Barton Fink

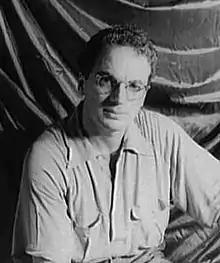
The resemblance of Clifford Odets (pictured here) to actor John Turturro is "striking", according to critic R. Barton Palmer.

Another symbolic sound is the hum of a mosquito. Although Fink's producer insists that these parasites don't live in Los Angeles (since "mosquitos breed in swamps; this is a desert,") its distinctive sound is heard clearly as Barton watches a bug circle overhead in his hotel room. Later, he arrives at meetings with mosquito bites on his face. The insect also figures prominently into the revelation of Audrey's death; Barton slaps a mosquito feeding on her corpse and suddenly realizes she has been murdered. The high pitch of the mosquito's hum is echoed in the high strings used for the film's score. During filming, the Coens were contacted by an animal rights group who expressed concern about how mosquitoes would be treated.